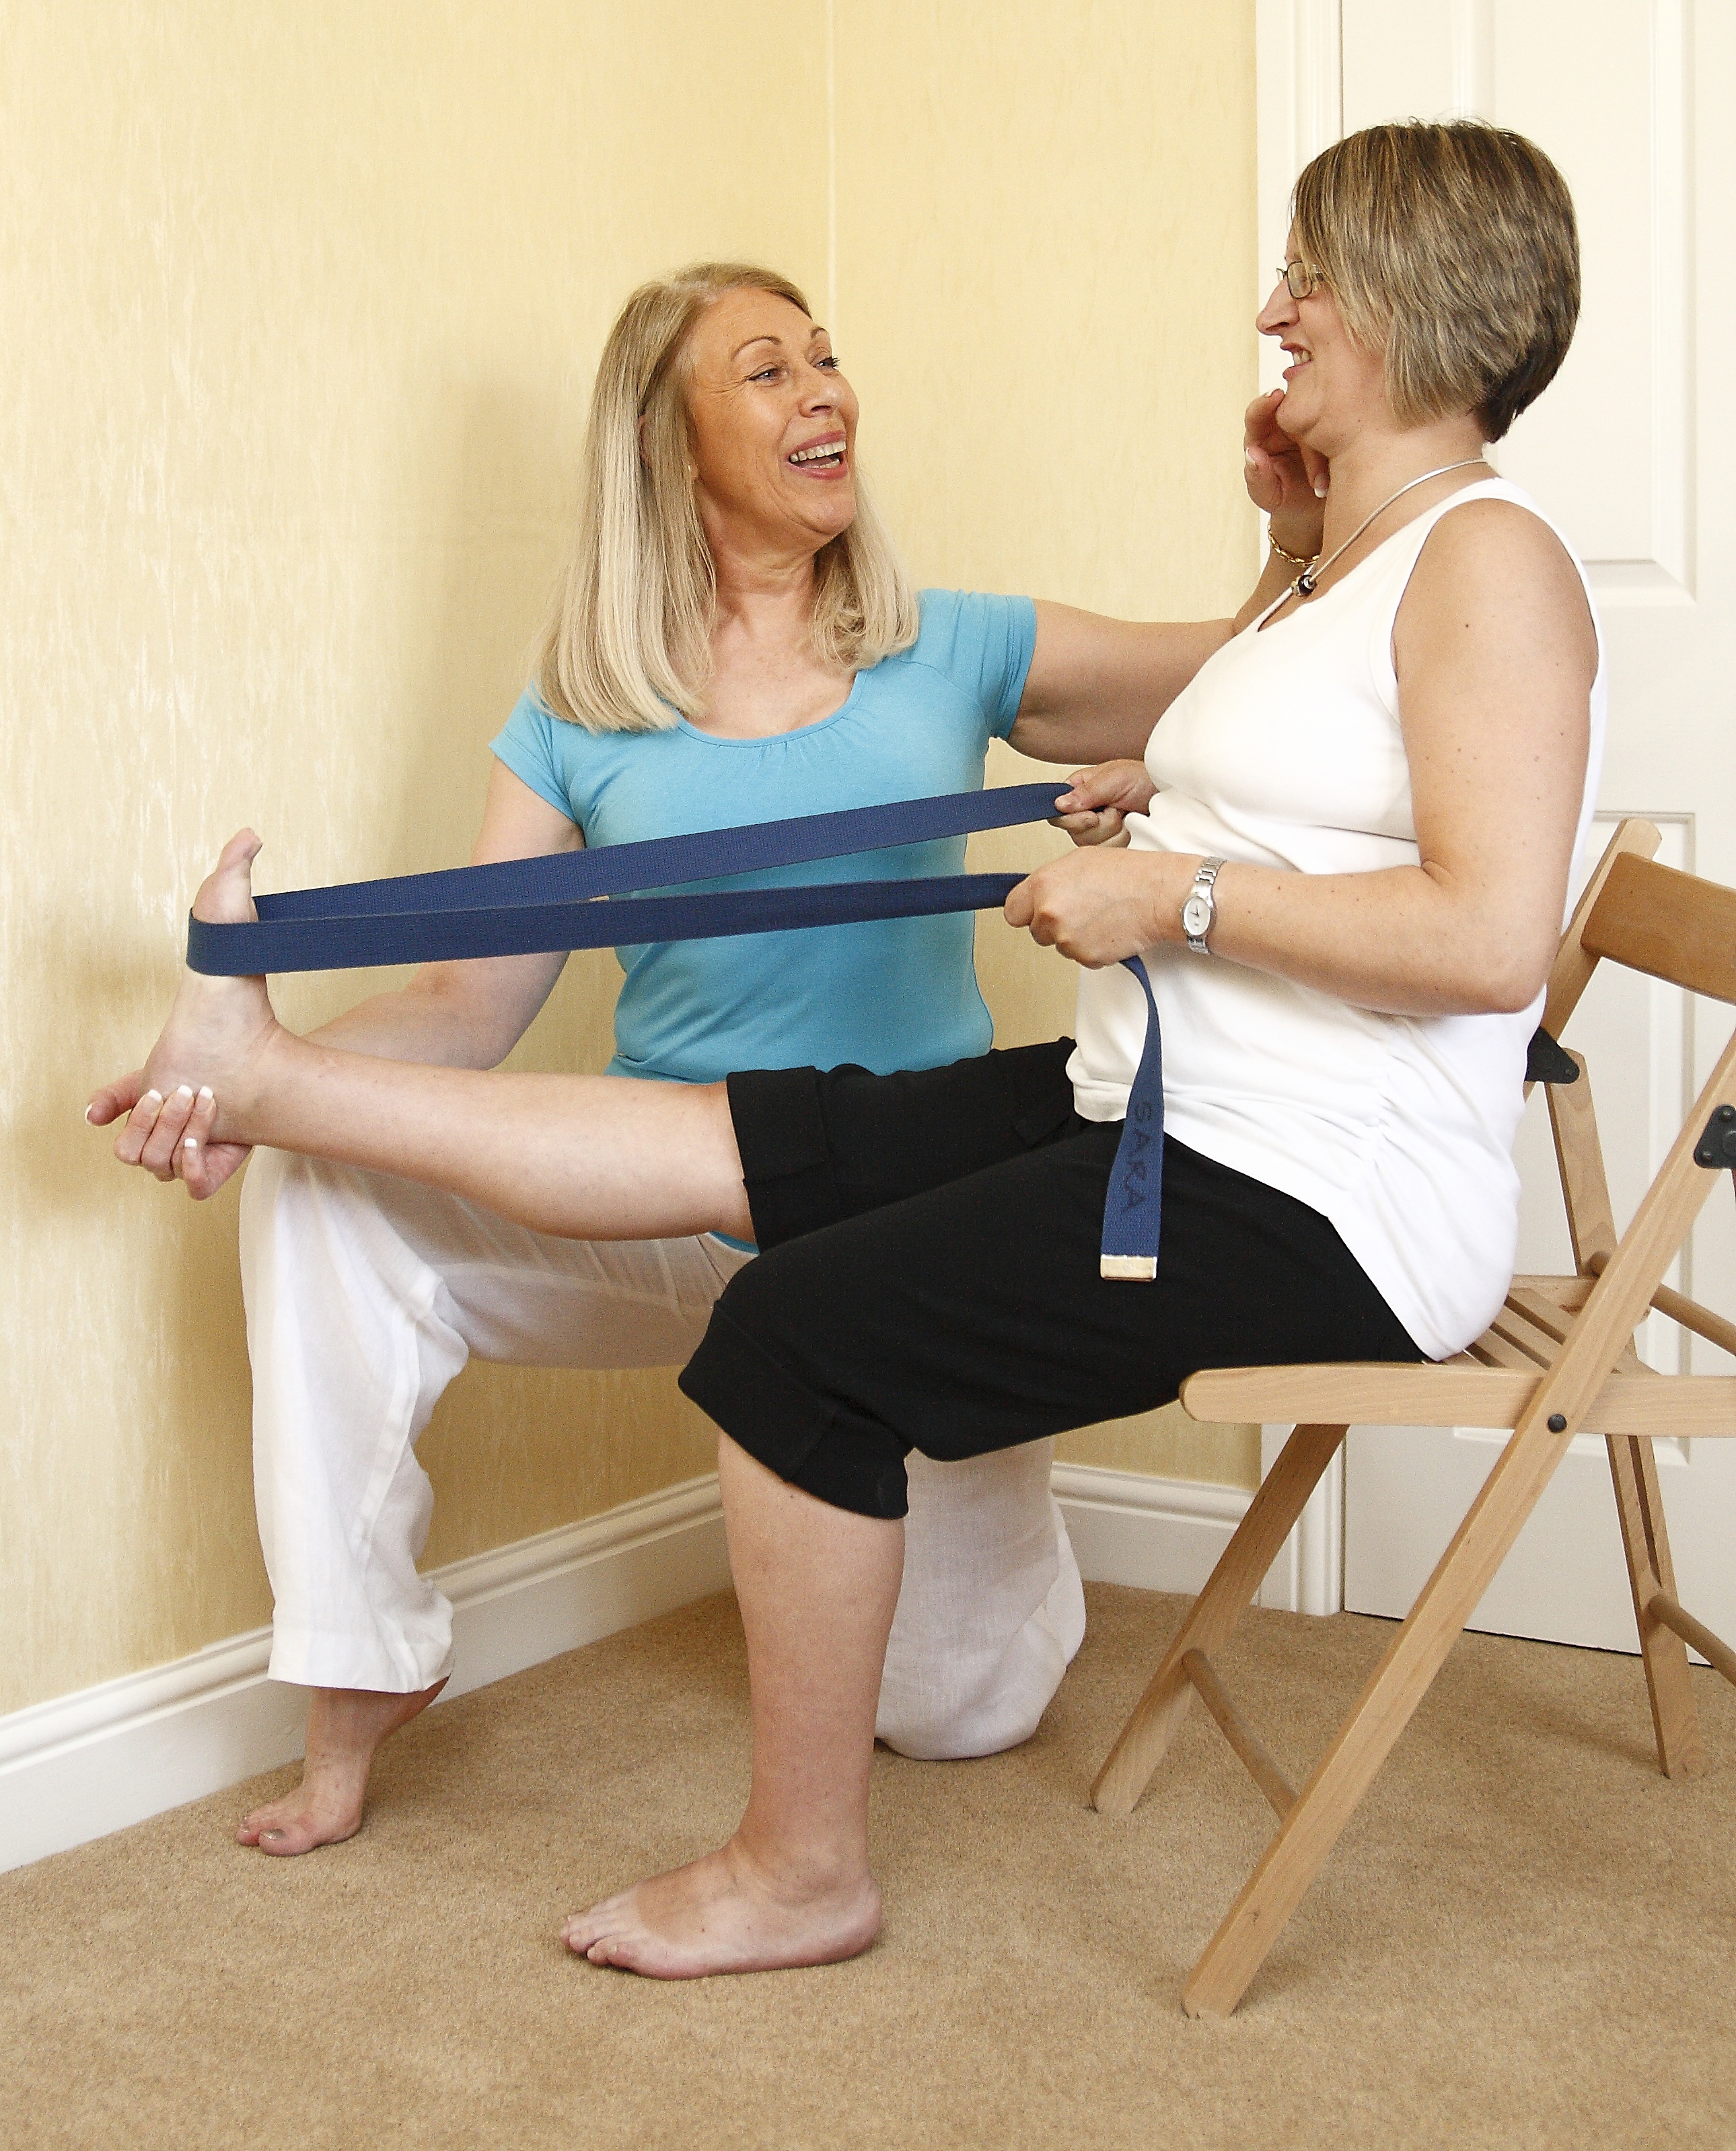
person, leg, sitting, health, fitness, pregnancy, motherhood, maternity, human body, thigh, stretching, pregnant, fit, wellness, photo shoot, wellbeing, pregnant woman, pregnant women, prenatal, human positions, human action, physical fitness